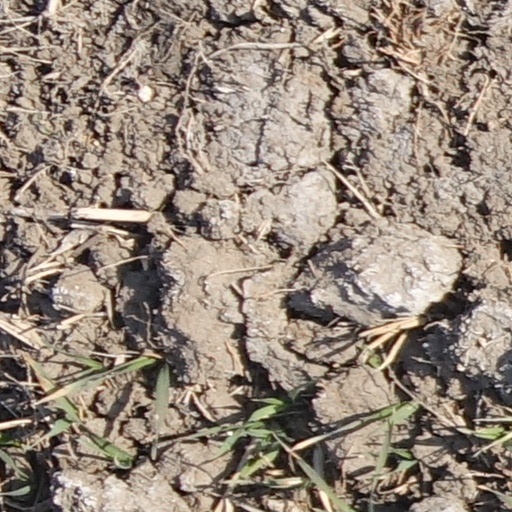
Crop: wheat